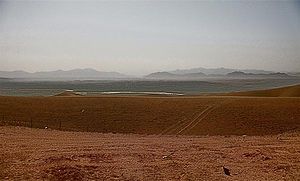
Sangin distriktet
Udsigt over Sangin
Sangin er et distrikt i den østlige Helmand Provins i Afghanistan. Dets befolkning, som er 100% Pasthtunsk, var 50.900 i 2005. Distrikscentret er byen Sangin.